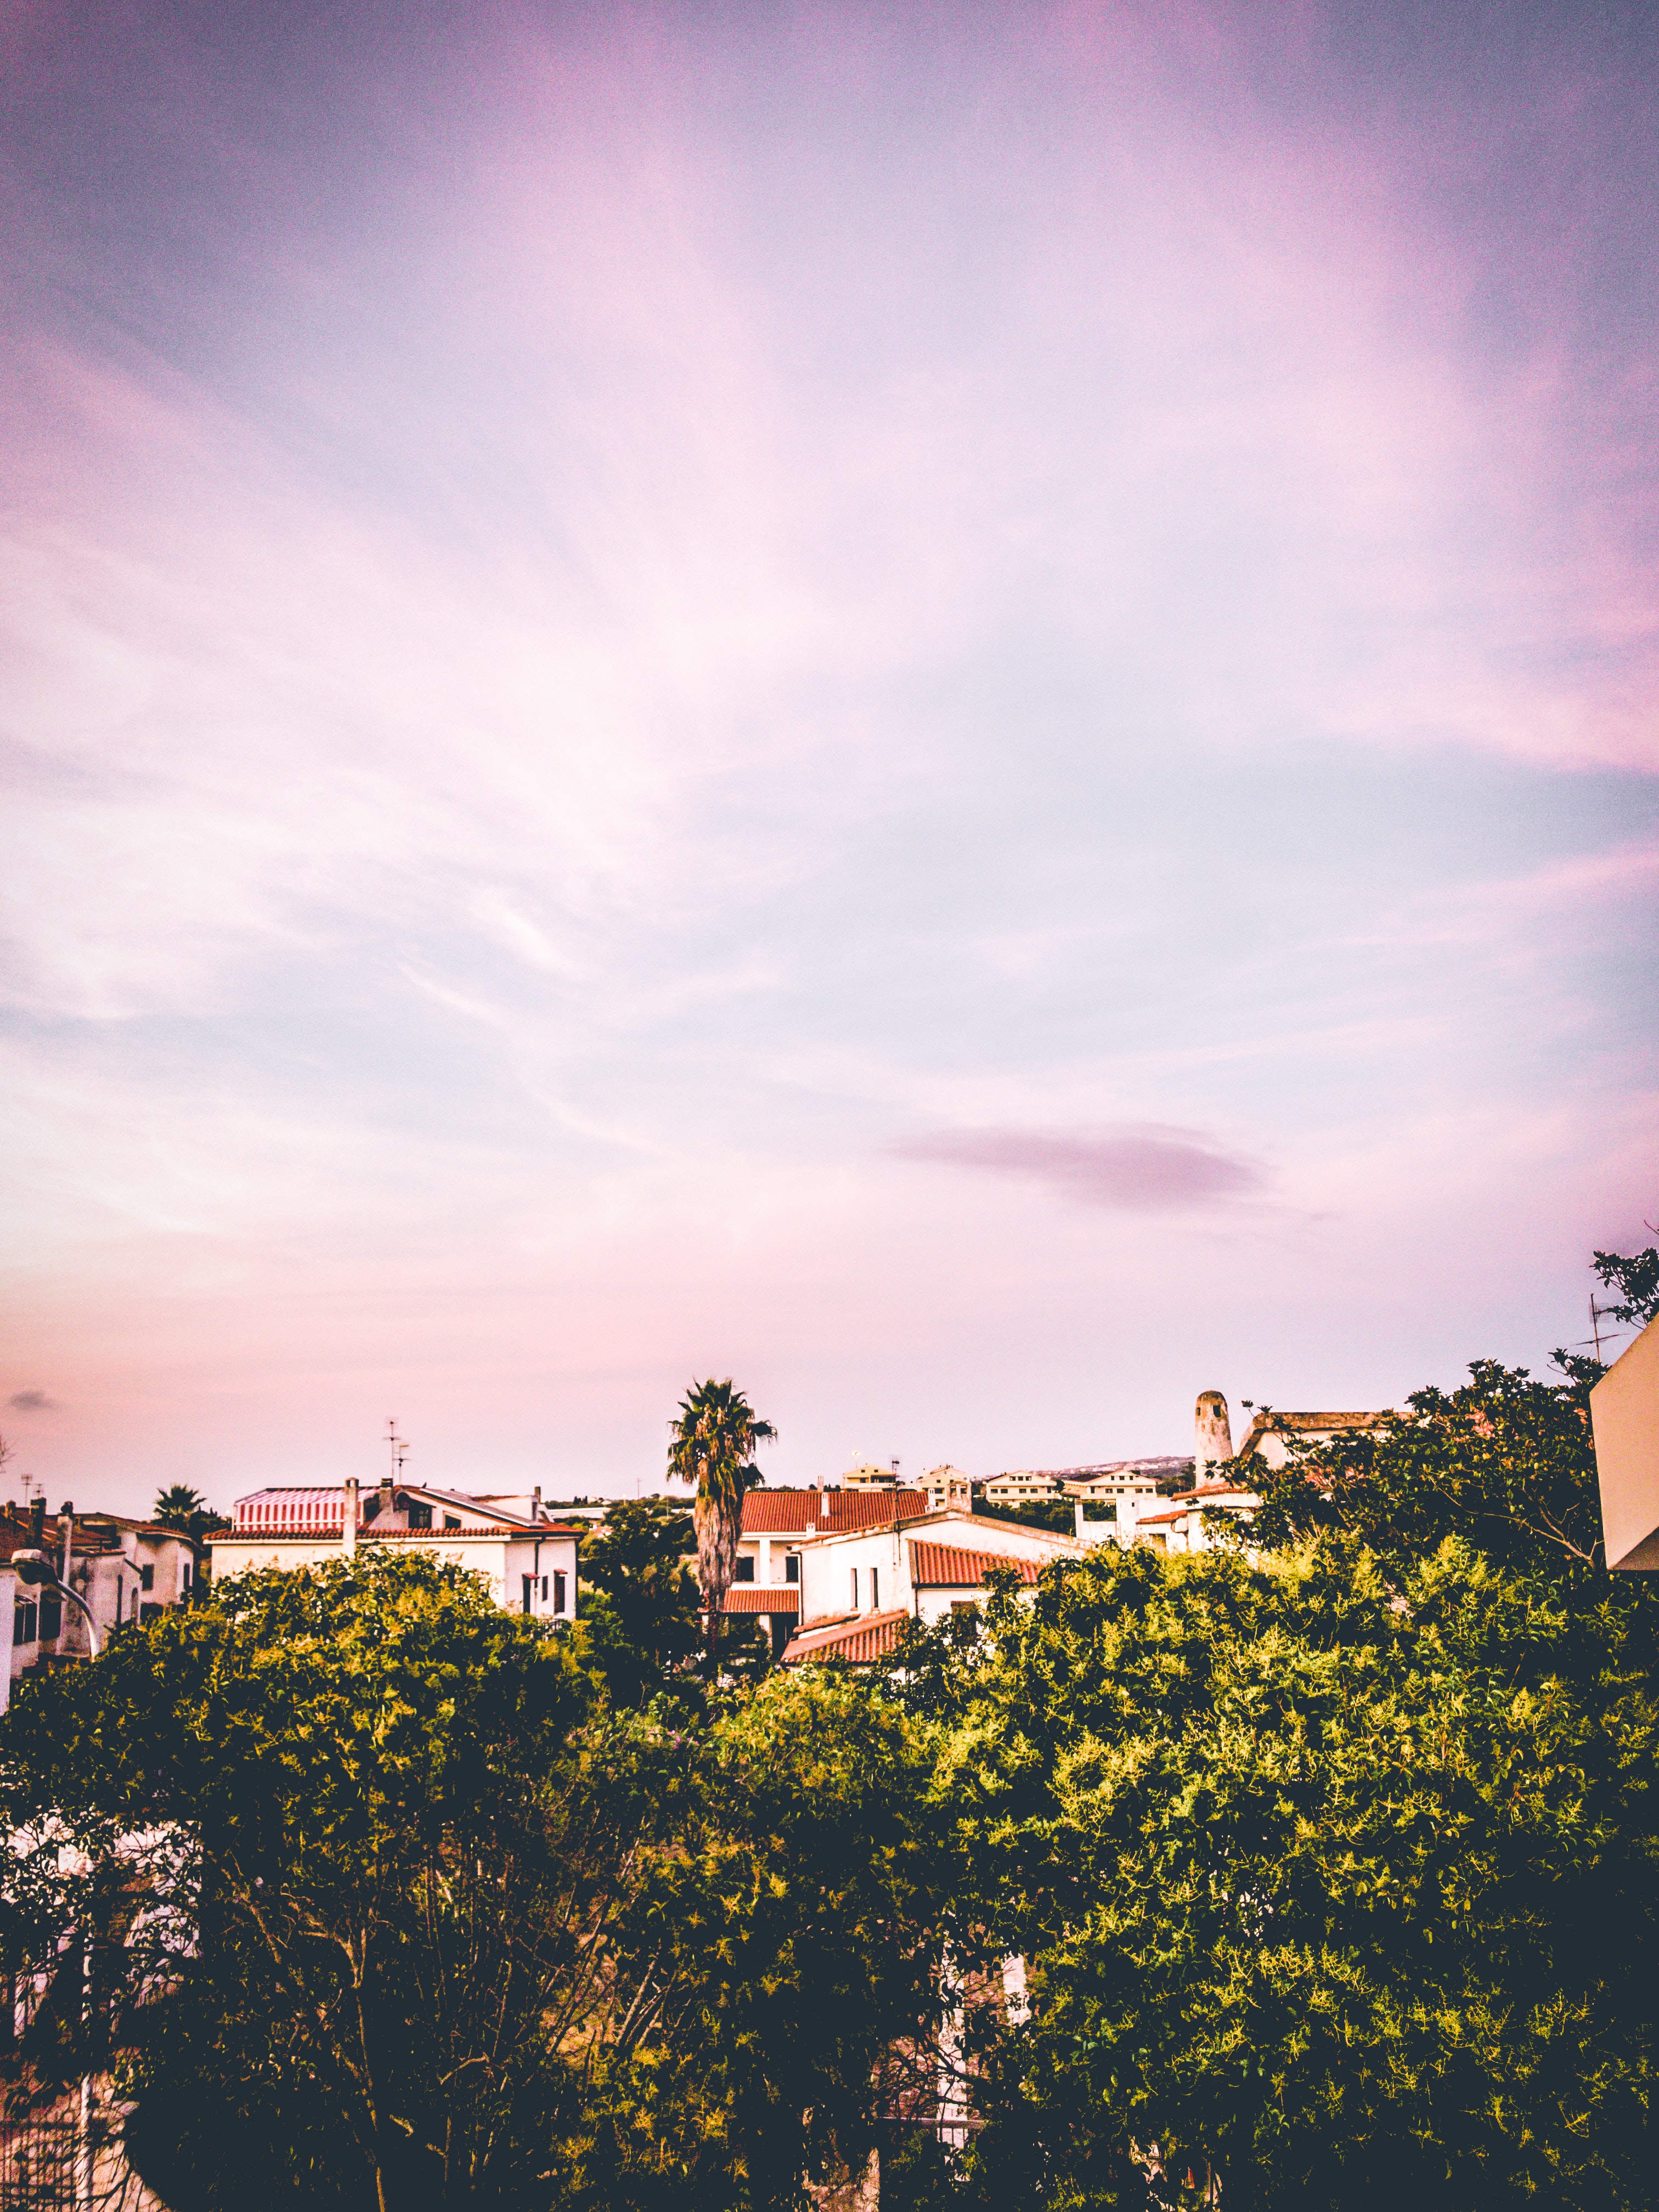
sky, cloud, pink, tree, daytime, yellow, morning, urban area, town, atmosphere, horizon, snapshot, evening, leaf, architecture, roof, house, sunlight, summer, city, residential area, sunset, spring, sunrise, suburb, photography, building, dusk, plant, window, meteorological phenomenon, vacation, cumulus, afterglow, home, Tints and shades, tourism